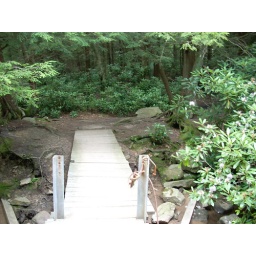
bridge over (not too) troubled water